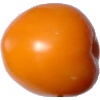
Label: Tomato Yellow 1